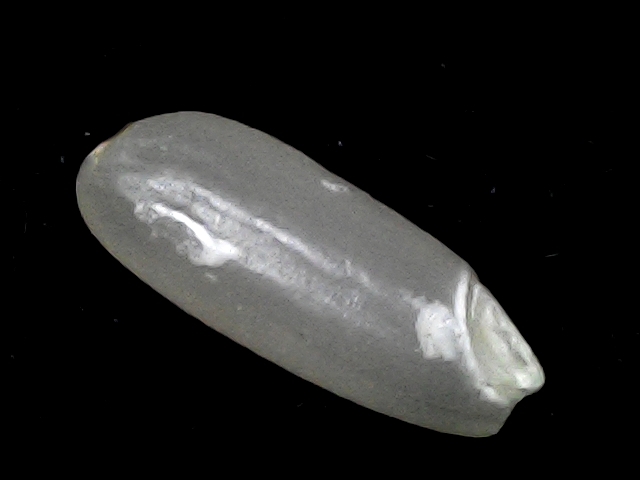
Rice variety: BD51